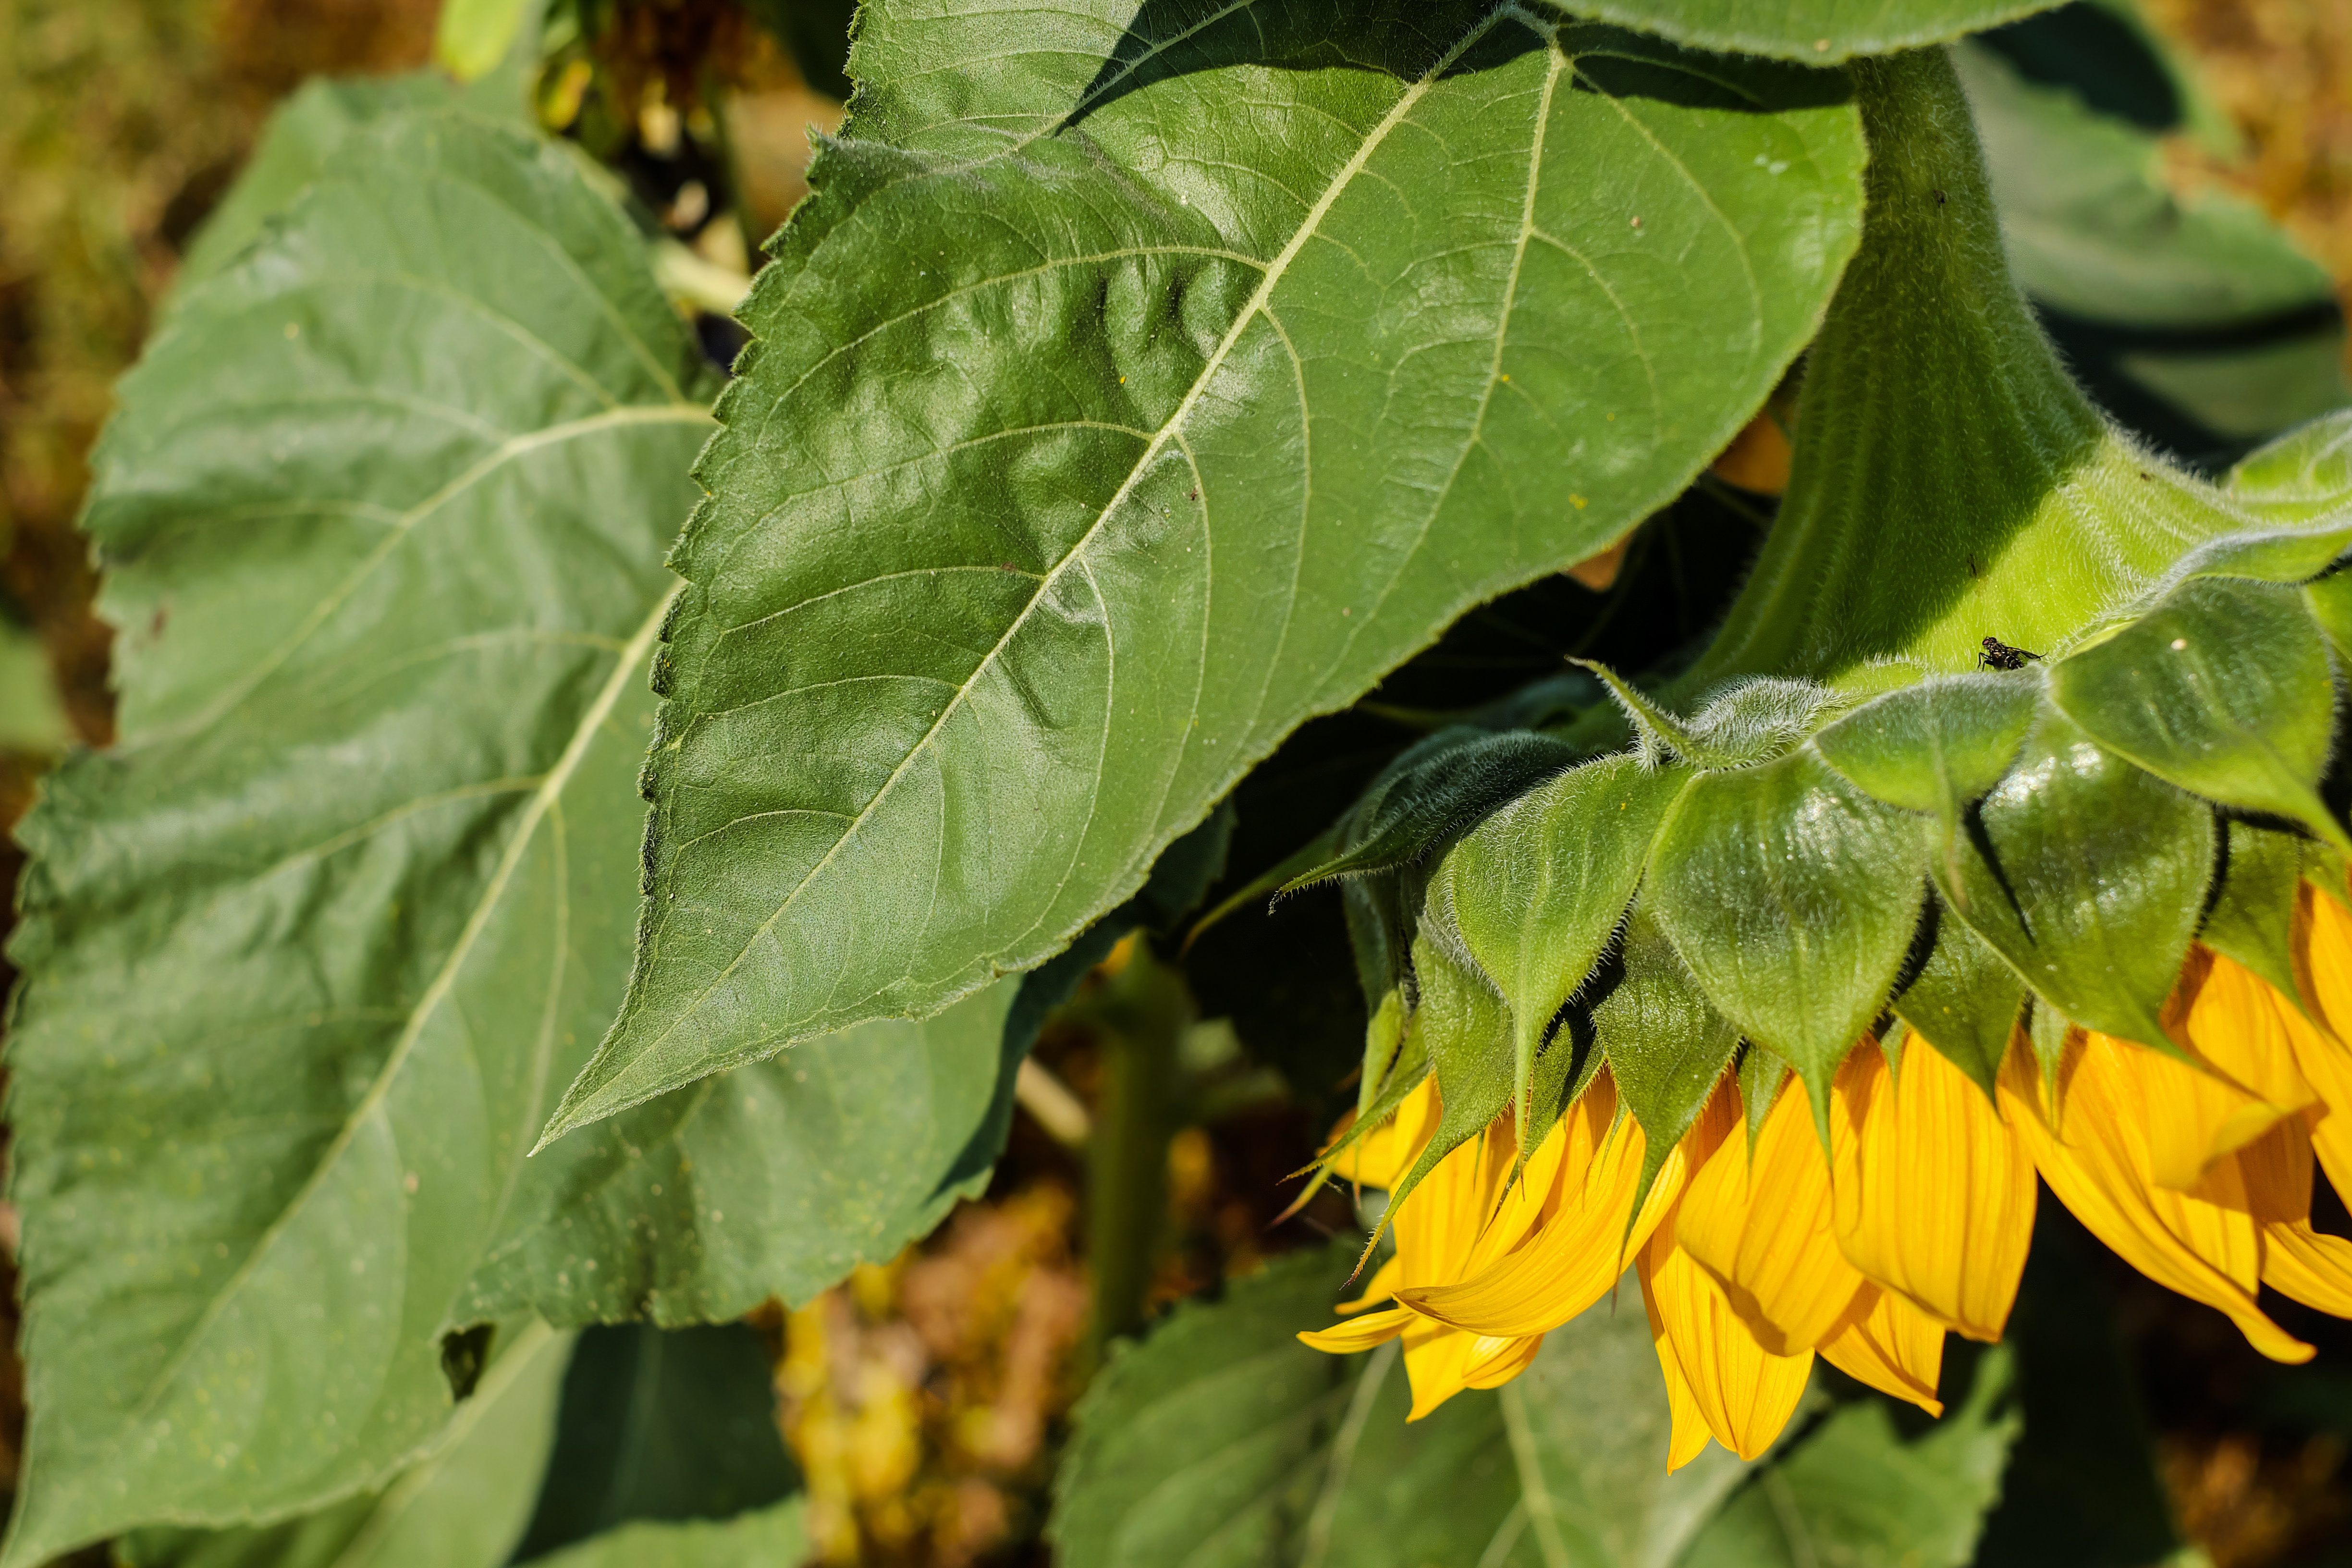
tree, plant, fruit, leaf, flower, food, green, produce, autumn, botany, hanging, flora, leaves, shrub, deciduous, sun flower, flowering plant, woody plant, land plant